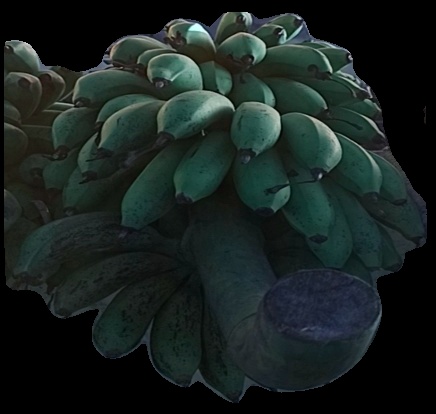
Variety: rasbale
Grade: grade2